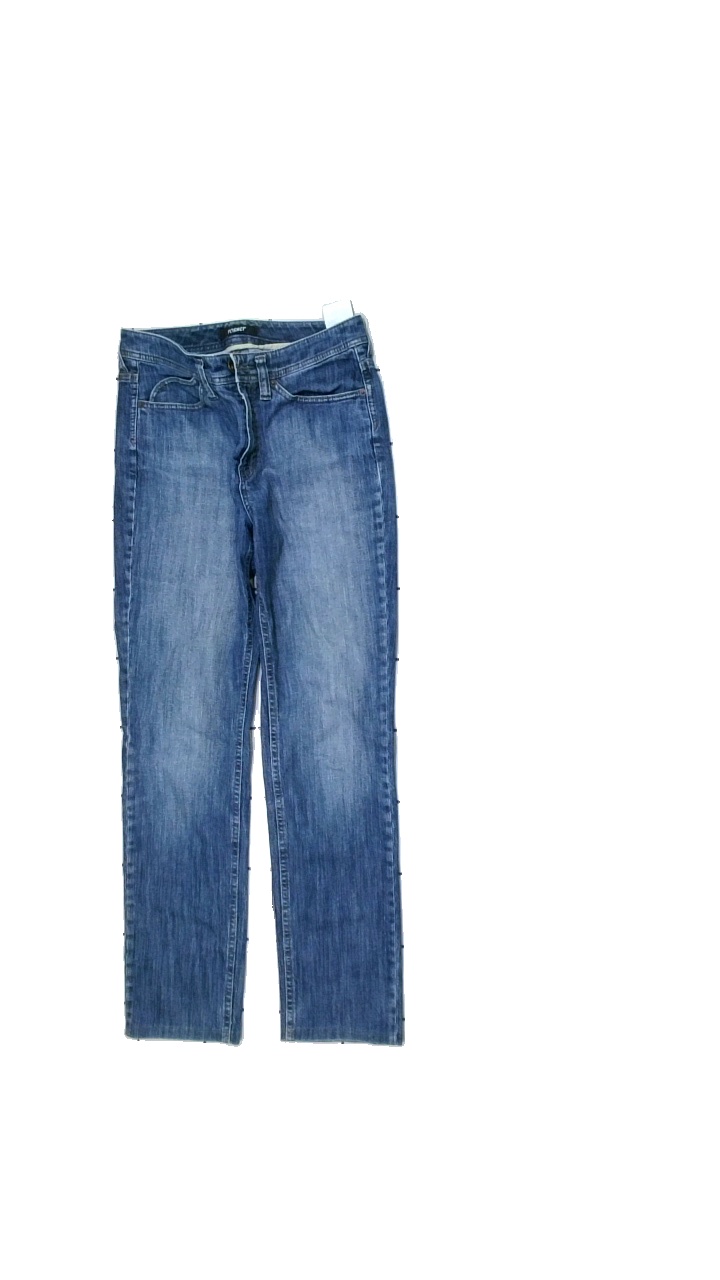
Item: Jeans (Ladies)
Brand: Rosner
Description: Blue jeans
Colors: Blue
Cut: Regular
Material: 100% Cotton
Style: Denim
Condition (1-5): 5
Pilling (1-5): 5
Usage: Reuse
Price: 50-100